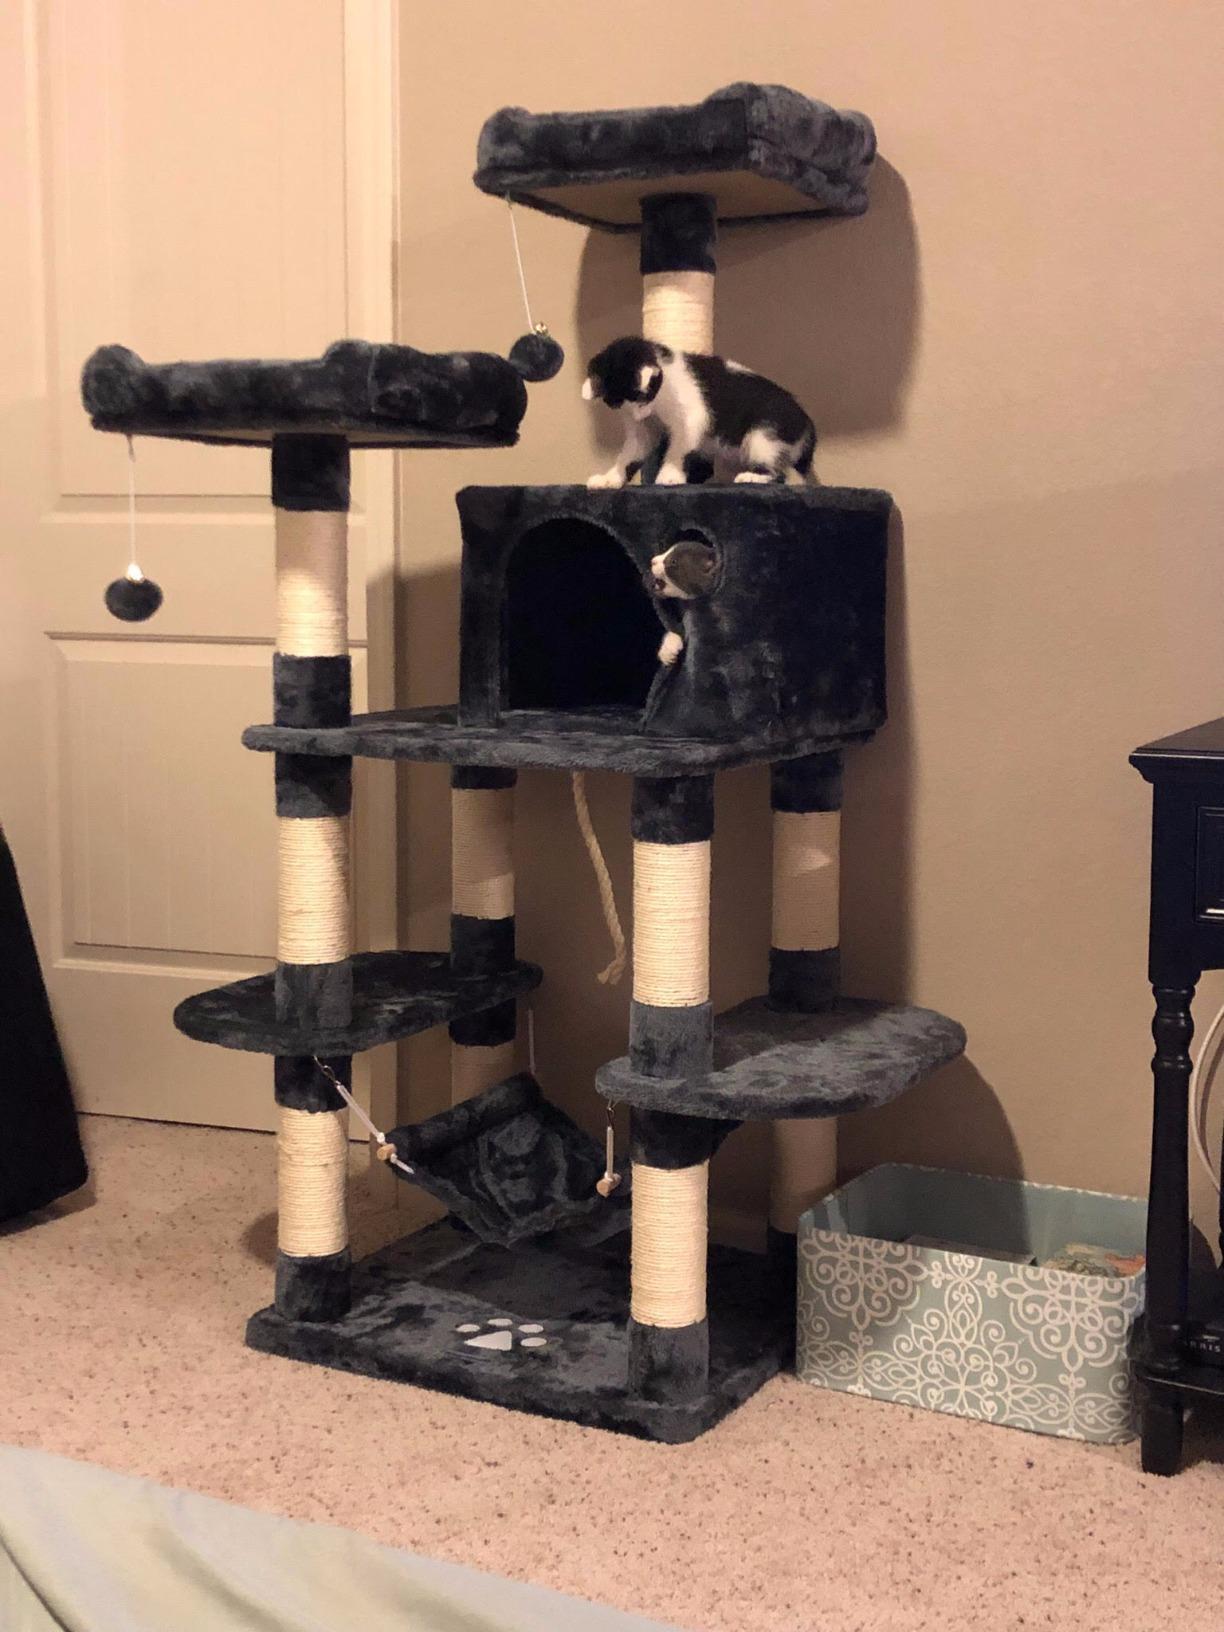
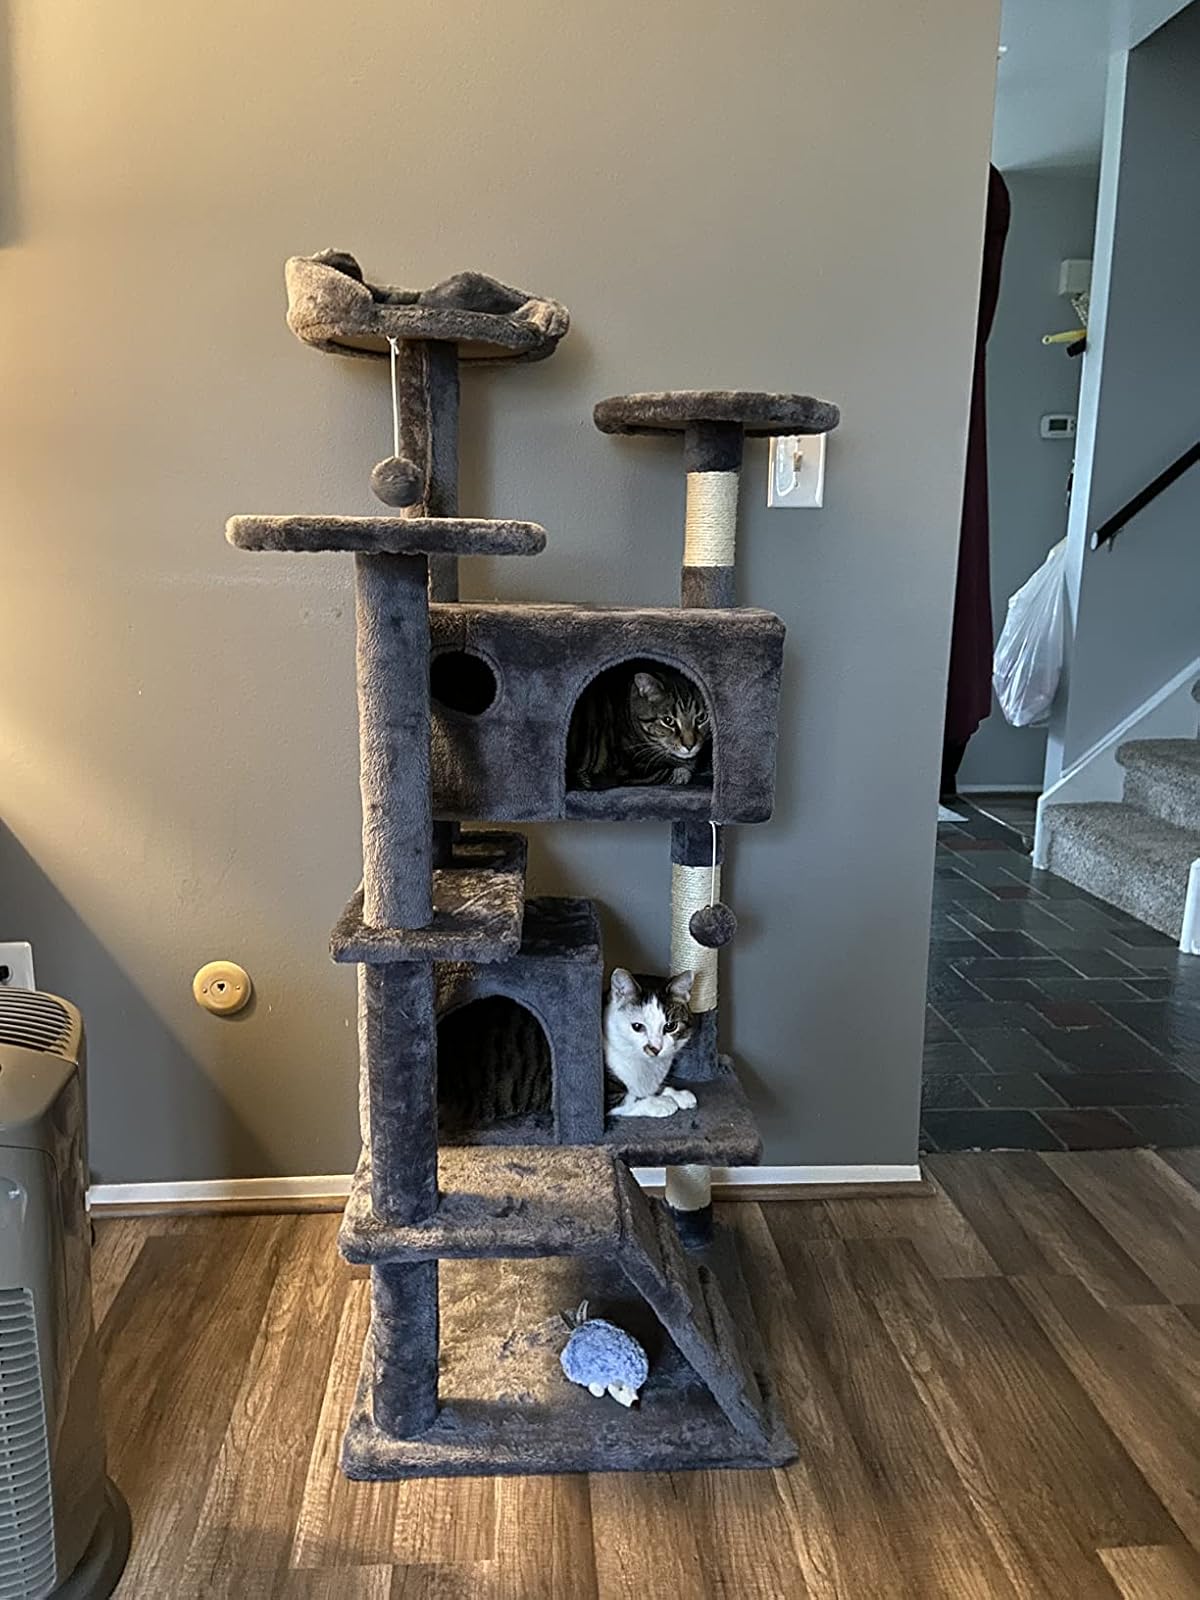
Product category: items_cat tree
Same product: no